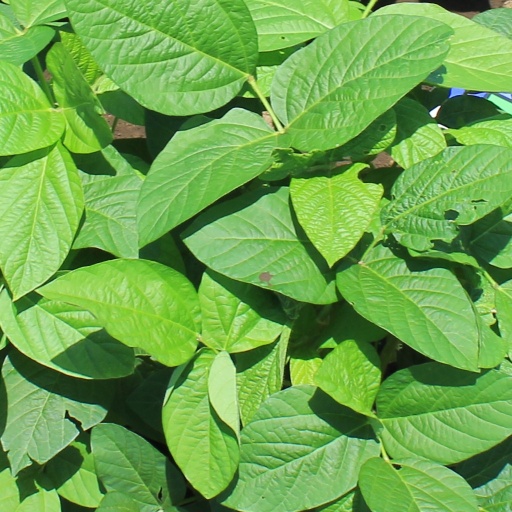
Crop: soybean